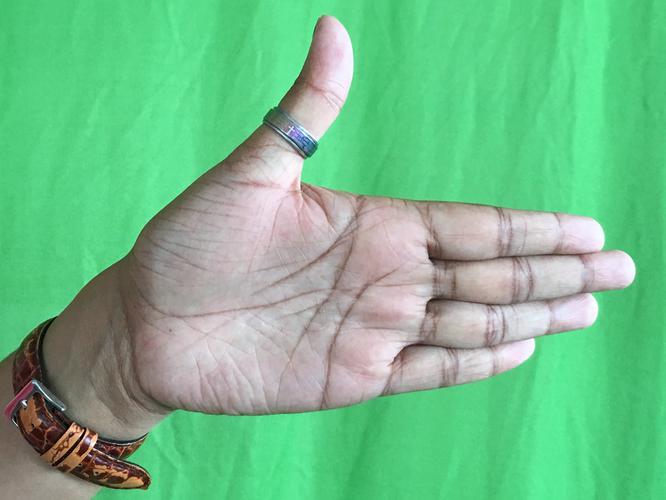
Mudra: Ardhachandran
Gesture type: single_hand